Dame Alice Owen's School

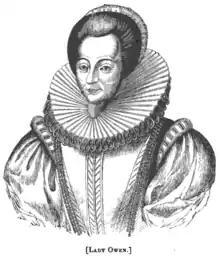
An engraving copied from a copy of a portrait of Alice Owen

Dame Alice Owen's School was founded in 1613 by the English philanthropist Alice Owen (née Wilkes; 1547 – 26 November 1613). Owen decided to found a school to thank God for saving her when she was a child after she narrowly avoided being struck by an arrow, which passed through her hat, in the fields in Islington; the exact nature of this event is disputed.